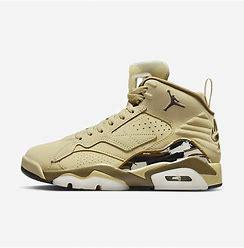
Brand: Jordan
Model: Jumpman MVP